Dutch States Army

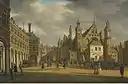
A military parade at the Binnenhof in the 1760s

Although the financing of a military force is usually seen as "derivative", in the case of the States Army it played an important formative role, and also influenced the peculiarities of the organisation. Though 16th-century armies were usually preponderantly mercenary, there often were elements of feudal levies and of volunteers. These were lacking in the States Army (the civic militia or Schutterij was not part of the army). Apparently it never occurred to the authorities in the Republic to organize a volunteer or conscript army; mercenaries were the only feasible option. This had already been the case under the Habsburg rulers, when the States of the several provinces were asked to pay for the raising of the Habsburg armies, and played a role in their financial administration, like mustering. The authorities of the rebel provinces continued where they had left off in this respect. They were, however, content to limit their role to financial administration and the raising of the necessary money via the financing of a fiscal-military state (see the financial history of the Dutch Republic). The latter already formed a considerable burden on the public finances of the provinces in the time of Charles V, and contributed to the formation of early-modern institutions for the management of the public debt, in which the Dutch had a pioneering role.